Intraparenchymal hemorrhage

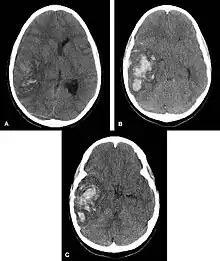
Multiple intraparenchymal hemorrhage

Intraparenchymal hemorrhage is one form of intracerebral bleeding in which there is bleeding within brain parenchyma. The other form is intraventricular hemorrhage).